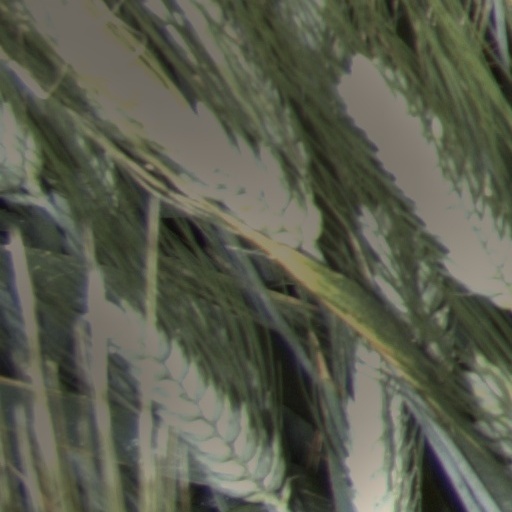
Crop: wheat